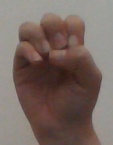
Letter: ha